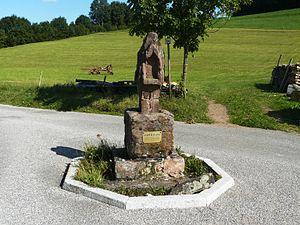
Calvaire du XVe siècle This object is indexed in the base Palissy, database of the French furniture patrimony of the French ministry of culture,
Lapoutroie est une commune française du Massif des Vosges située dans le département du Haut-Rhin, en région Grand Est.